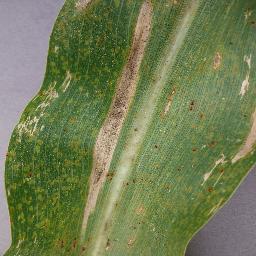
Label: Corn___Northern_Leaf_Blight